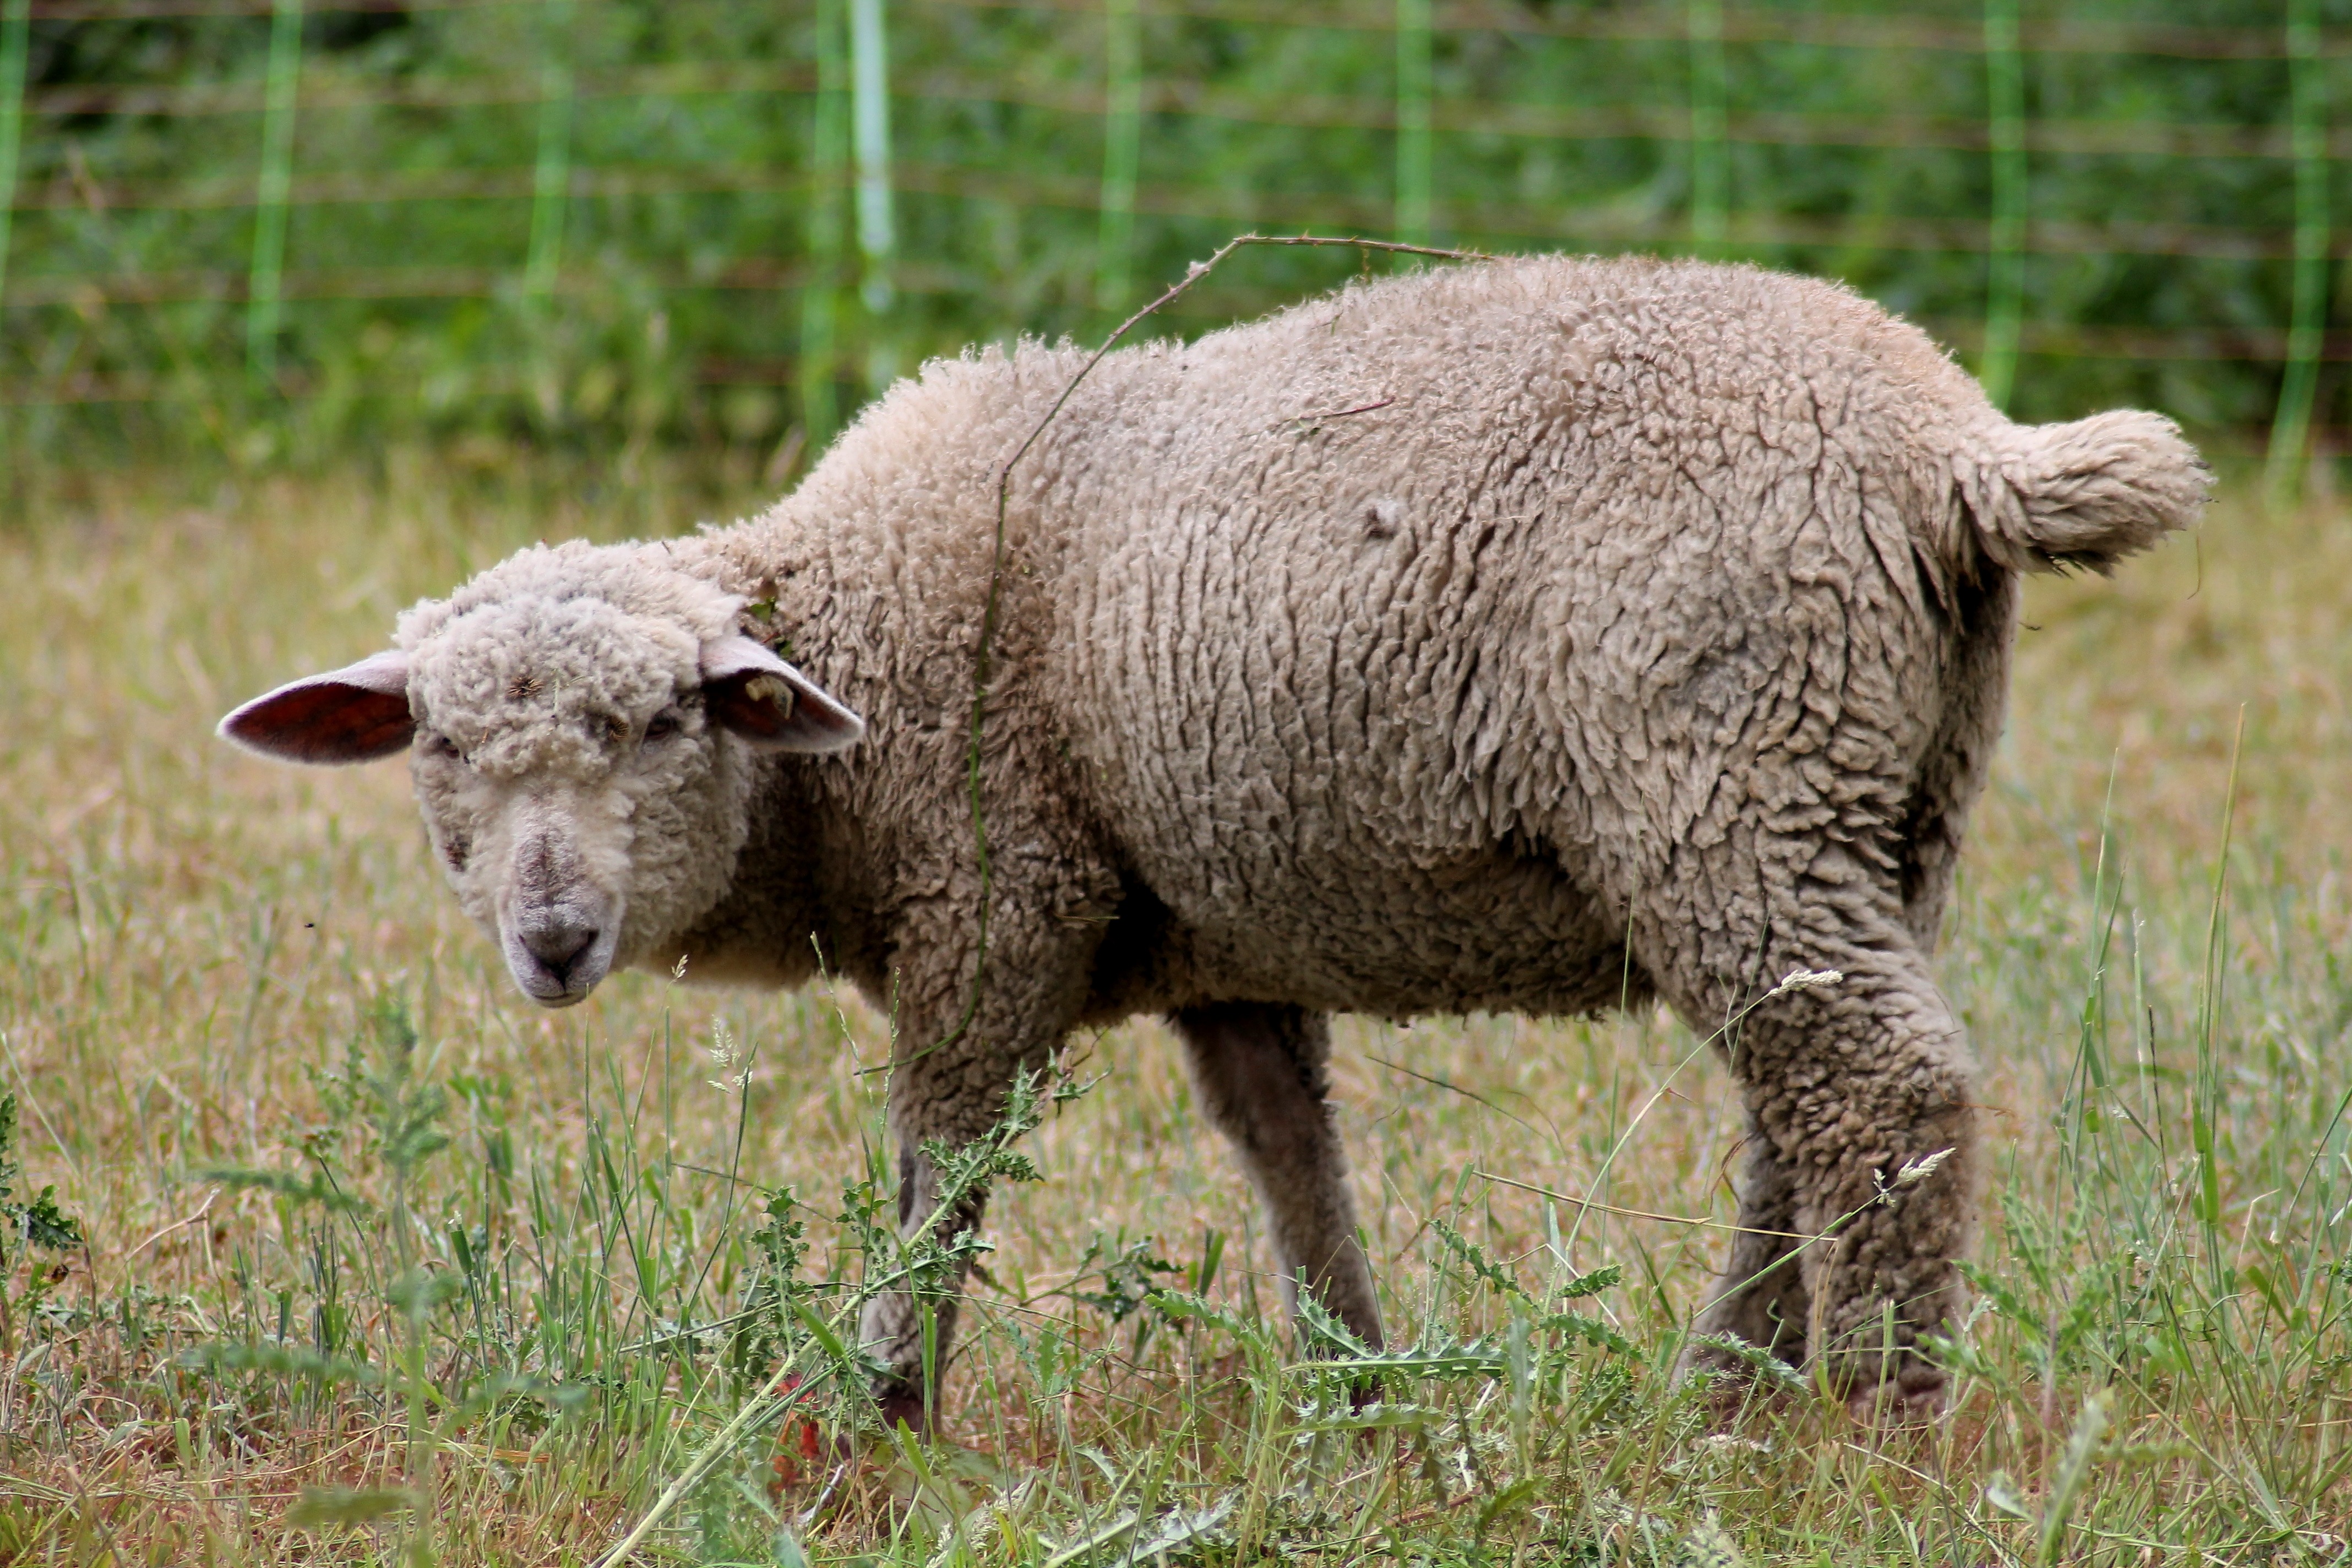
nature, grass, field, wildlife, horn, herd, pasture, grazing, sheep, mammal, soccer, wool, fauna, lamb, grassland, animals, vertebrate, sheeps, bighorn, cattle like mammal, cow goat family